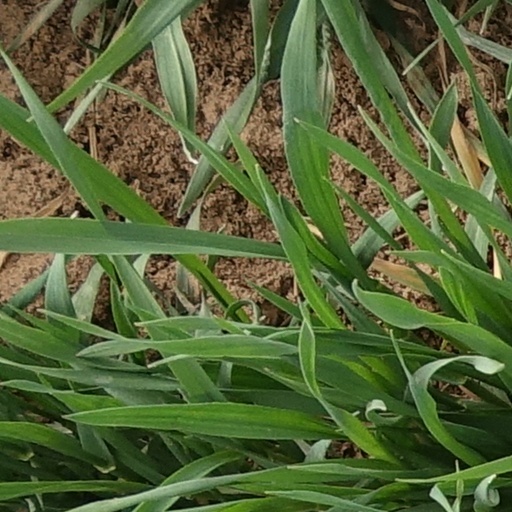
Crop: wheat